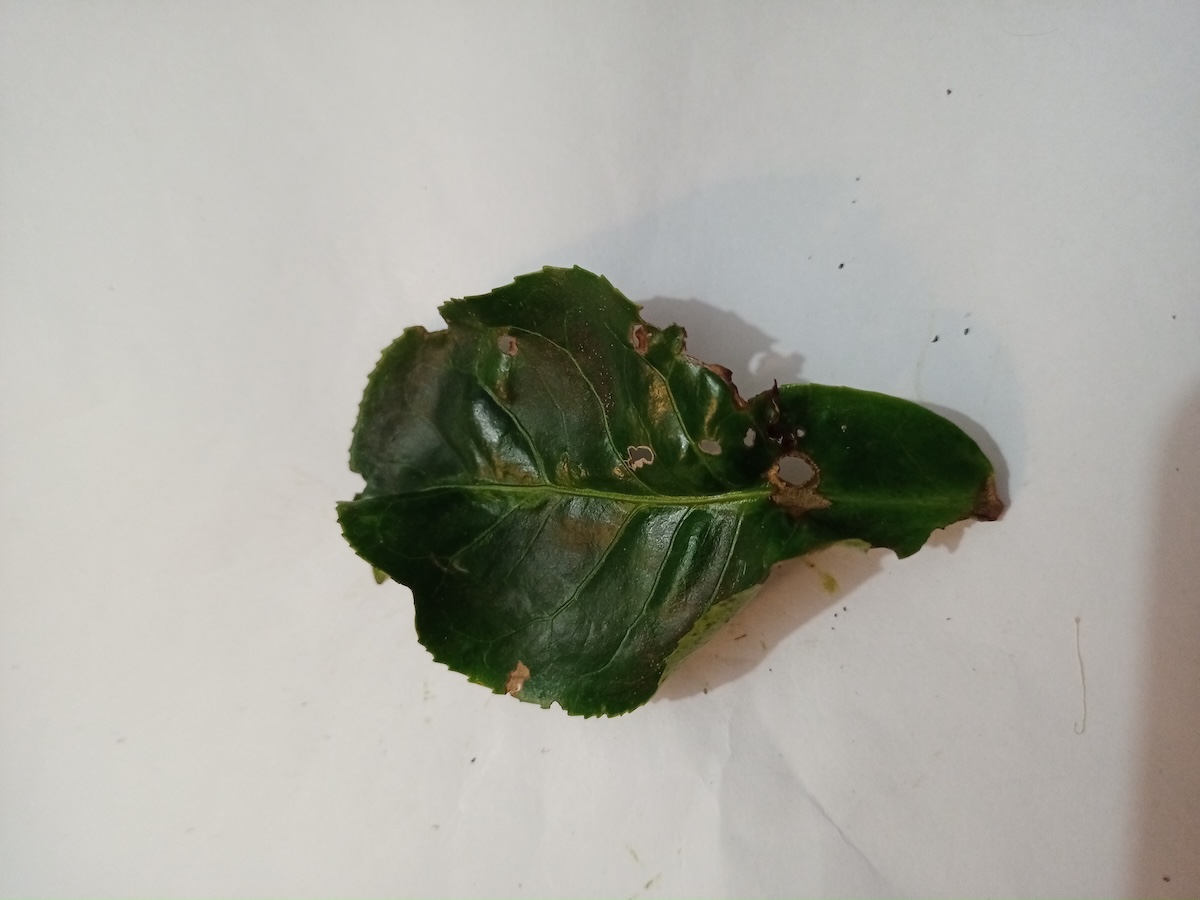
Label: Green mirid bug